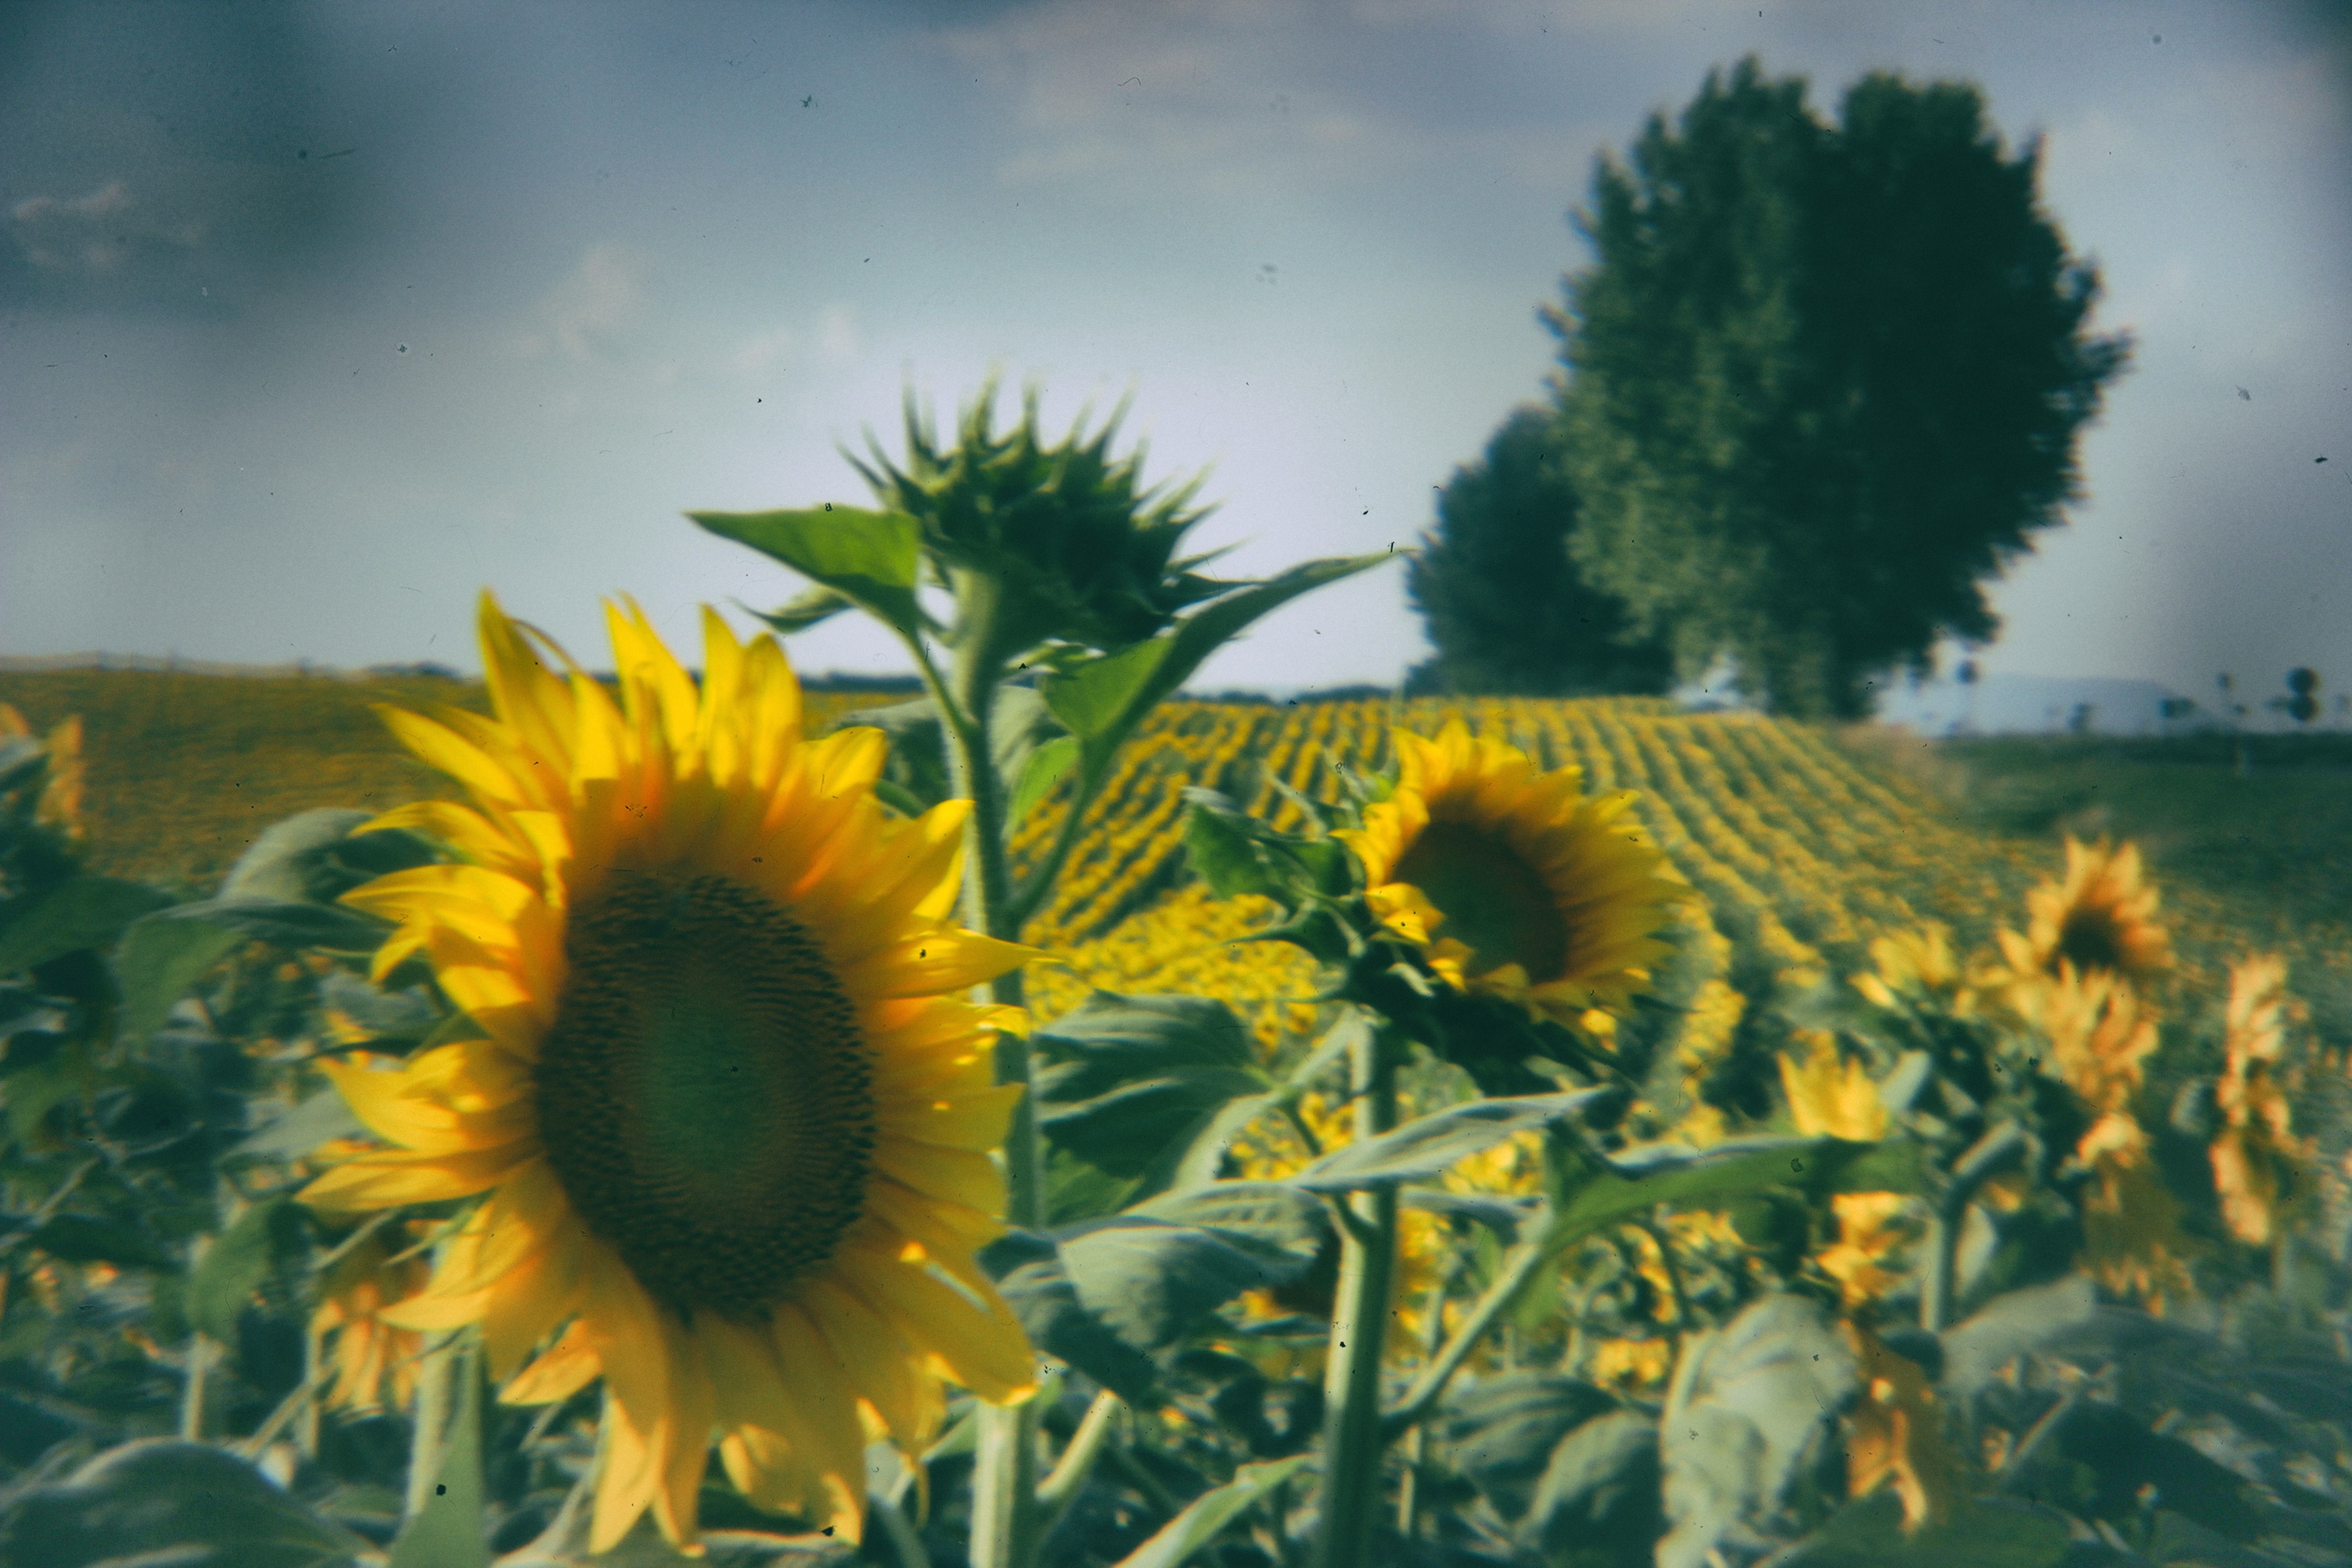
nature, plant, field, sunlight, flower, green, botany, yellow, flora, sunflower, wildflower, macro photography, flowering plant, daisy family, sunflower seed, land plant